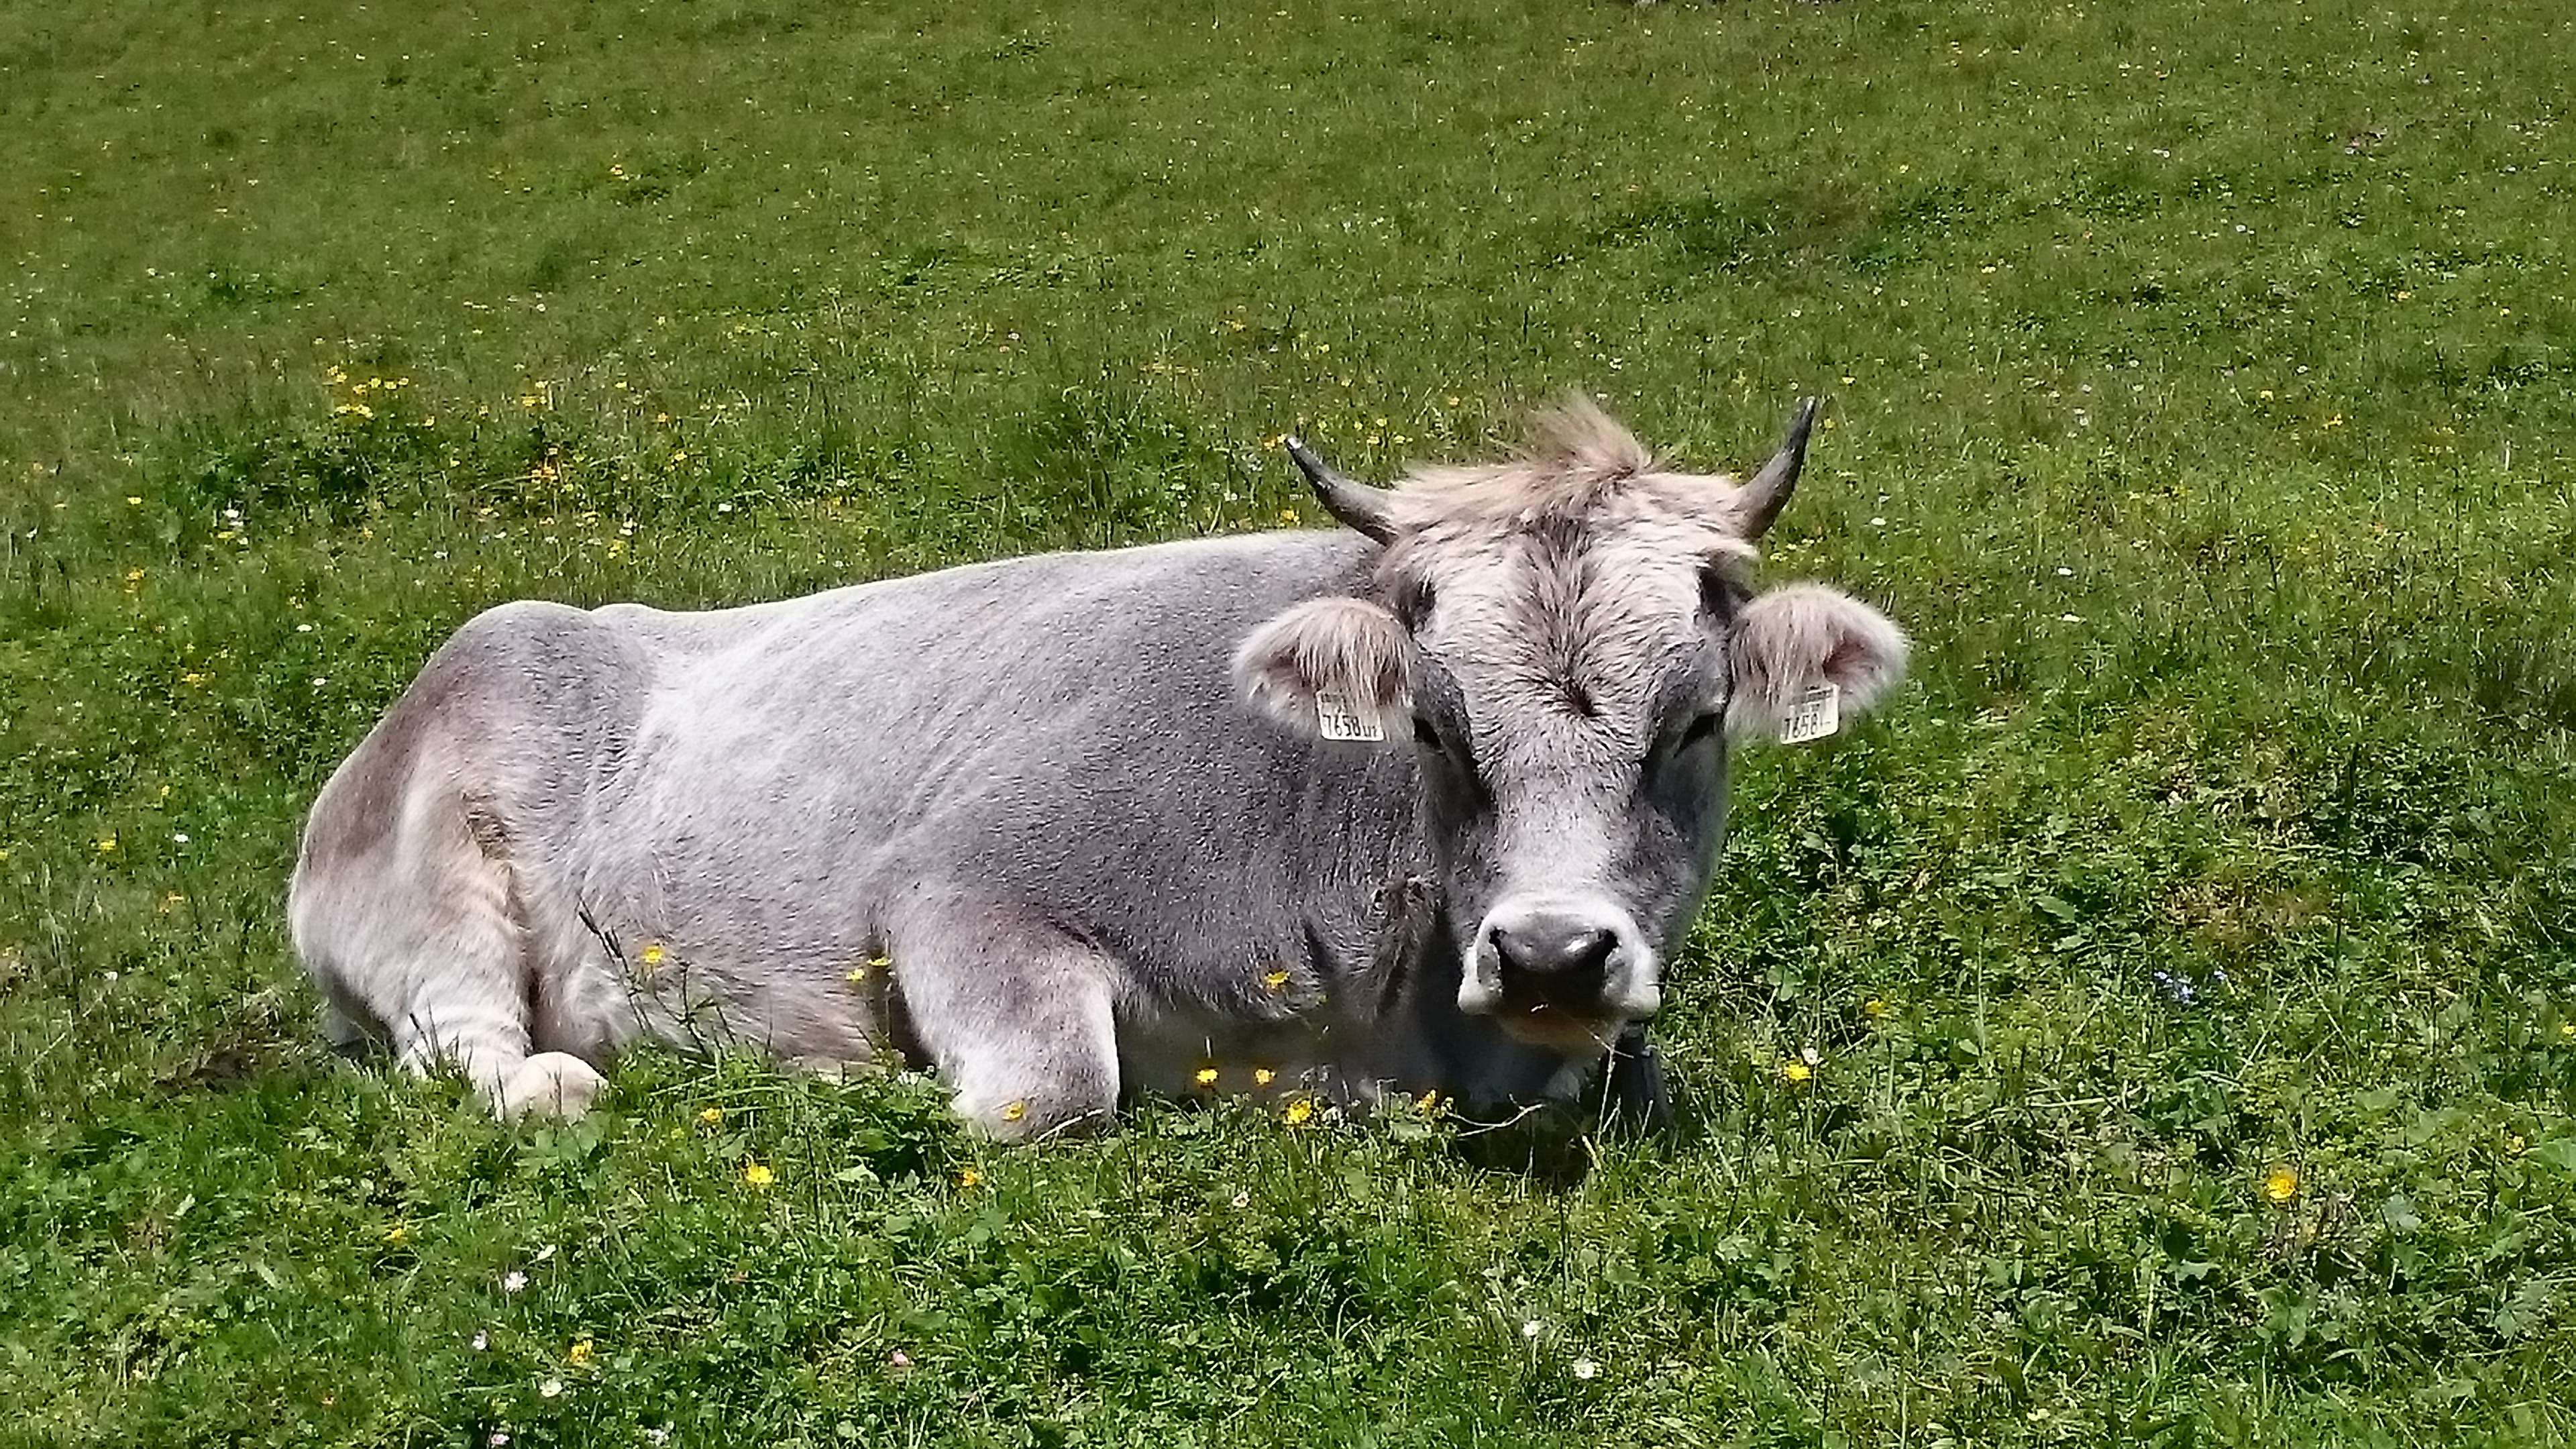
grass, farm, meadow, wildlife, horn, cow, herd, pasture, grazing, mammal, alpine, rest, beef, fauna, donkey, austria, cows, bull, mountains, animals, vertebrate, switzerland, yak, alm, ox, pack animal, alpine pasture, cattle like mammal, horse like mammal